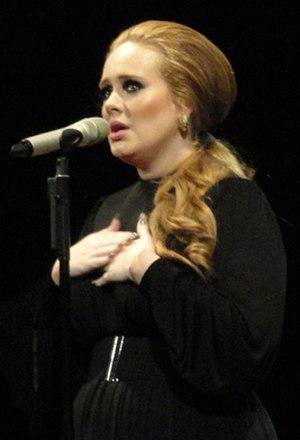
La liste des titres musicaux numéro un aux États-Unis dans les années 2010 s'appuie sur le Billboard Hot 100 qui est un classement hebdomadaire des singles aux États-Unis. Publiées par le Billboard magazine, les données sont compilées par Nielsen SoundScan en fonction des ventes de singles en physique et en digital, en fonction également des diffusions en radio et des écoutes sur les plateformes d'écoute en streaming.